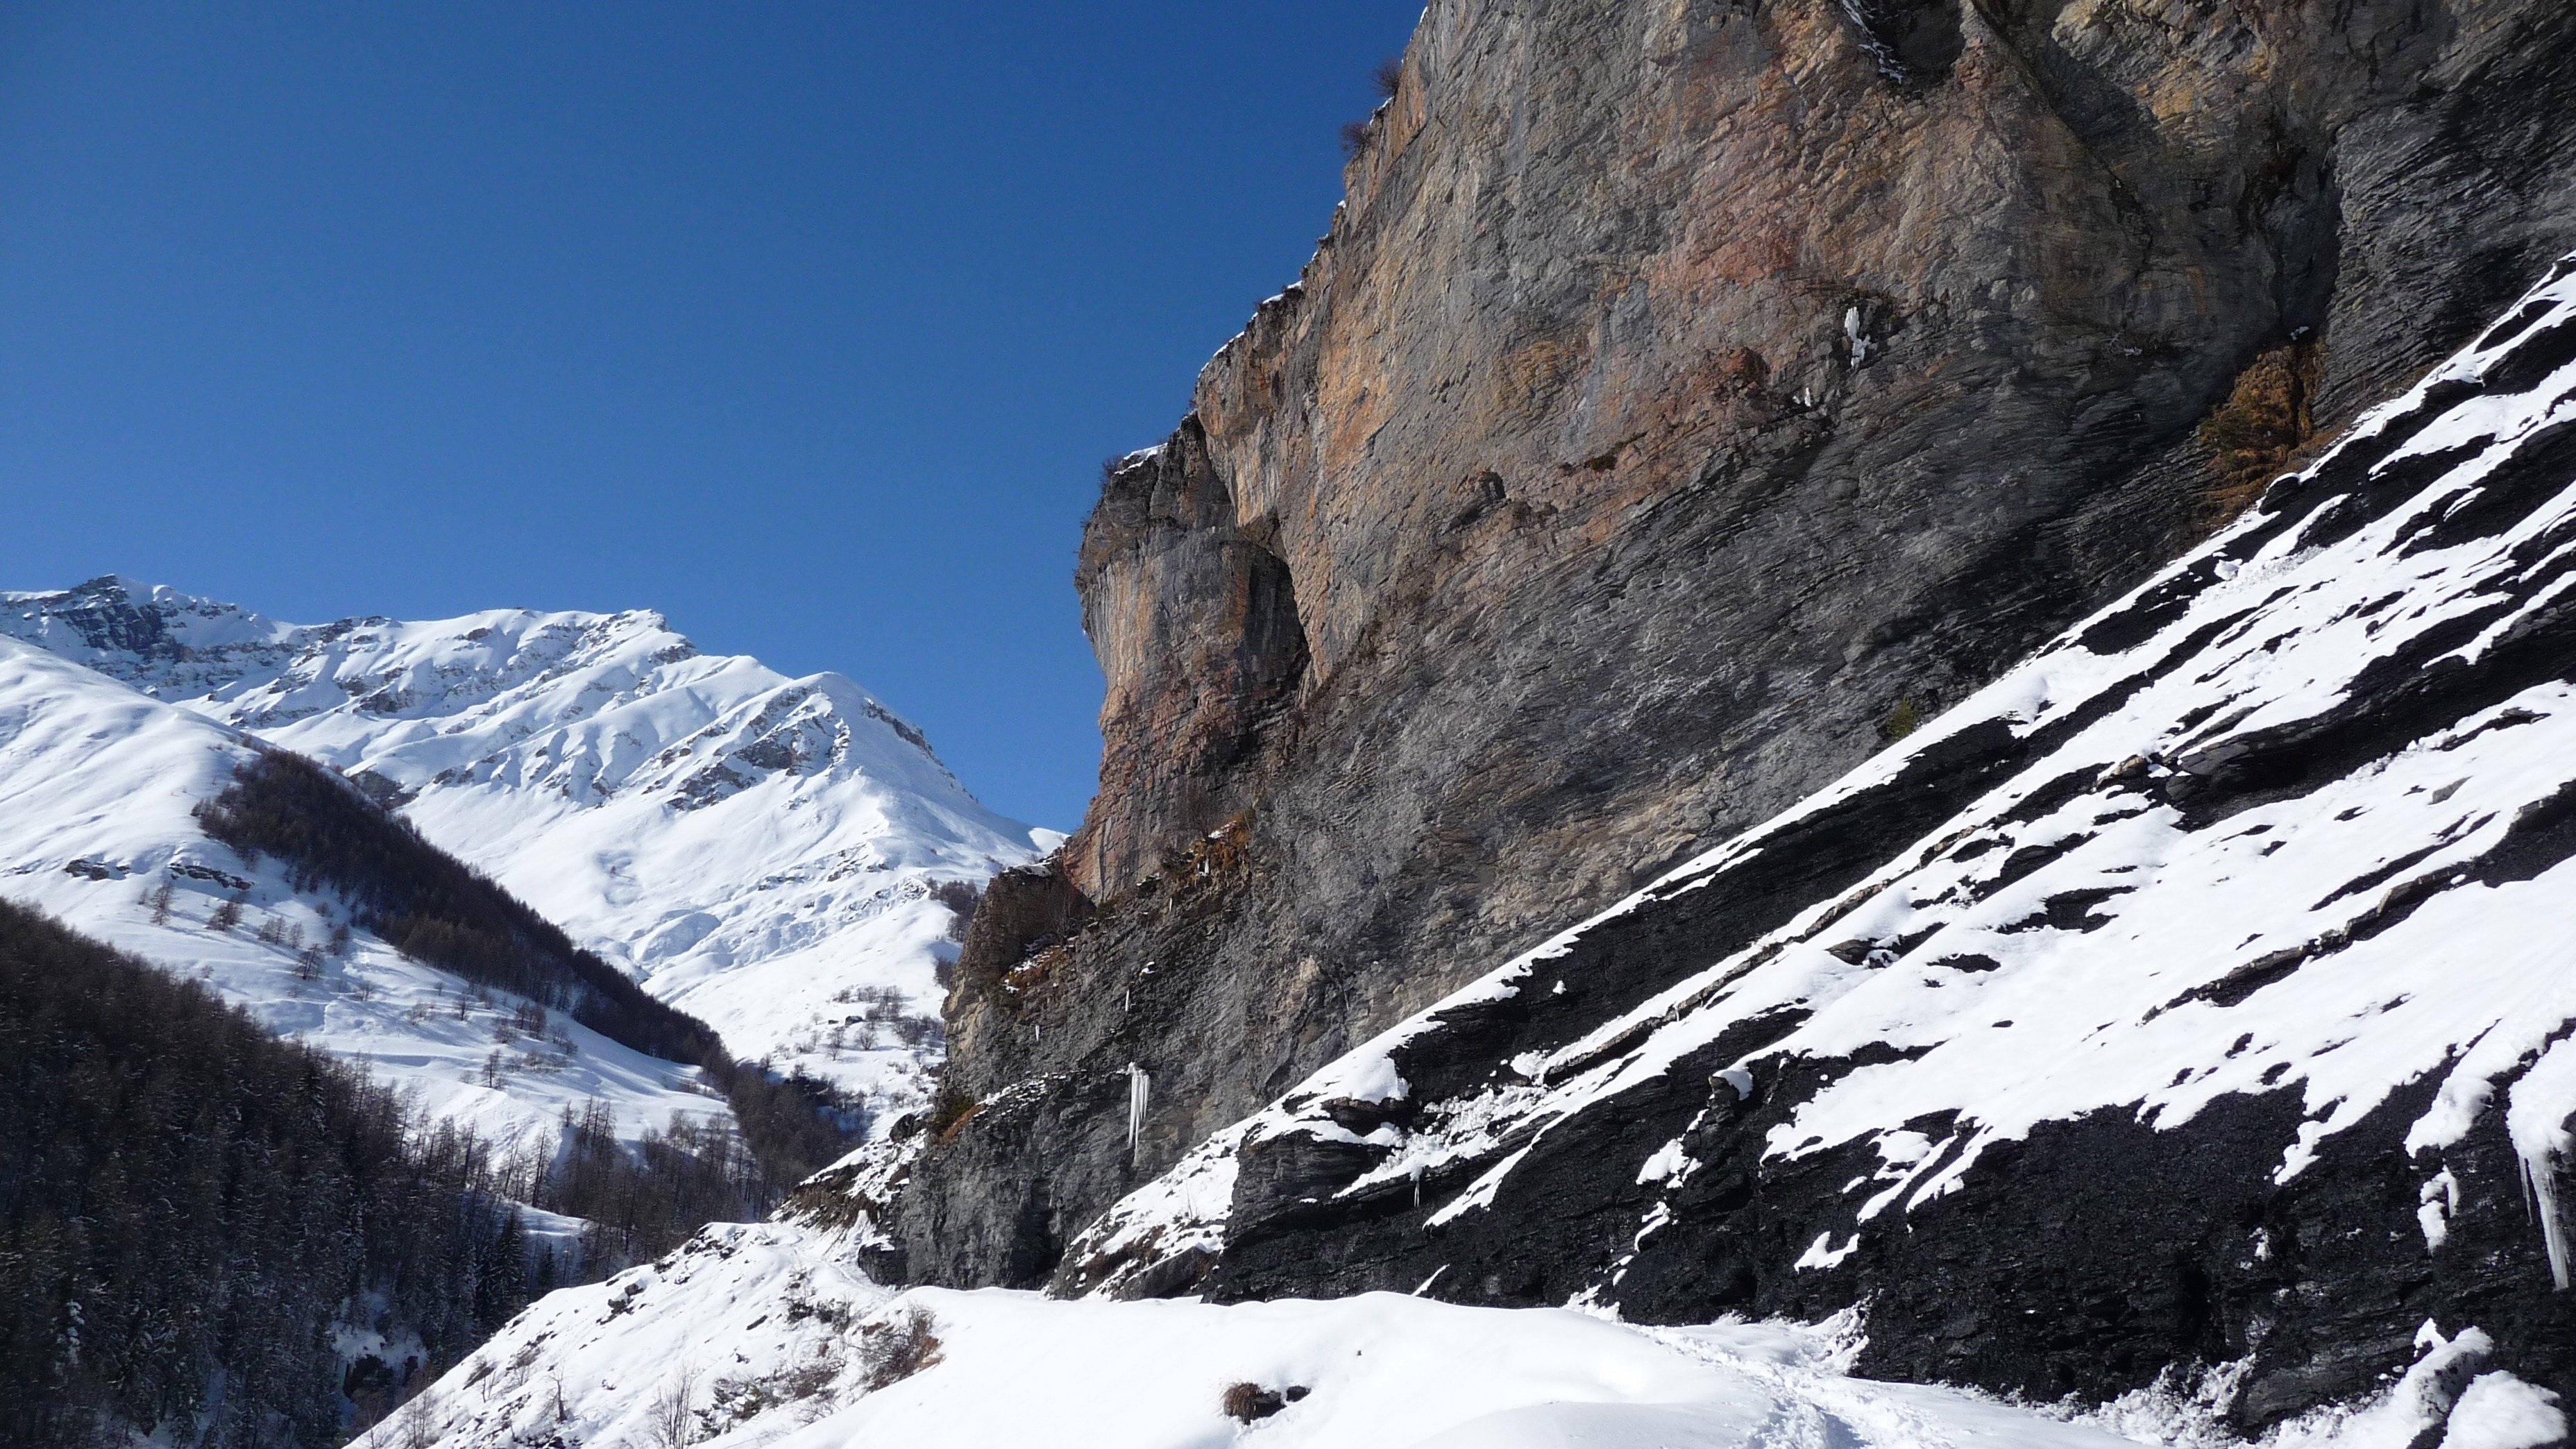
mountain, snow, winter, hiking, adventure, mountain range, extreme sport, terrain, ridge, summit, mountaineering, sports, alps, cirque, landform, mountainous landforms, geological phenomenon